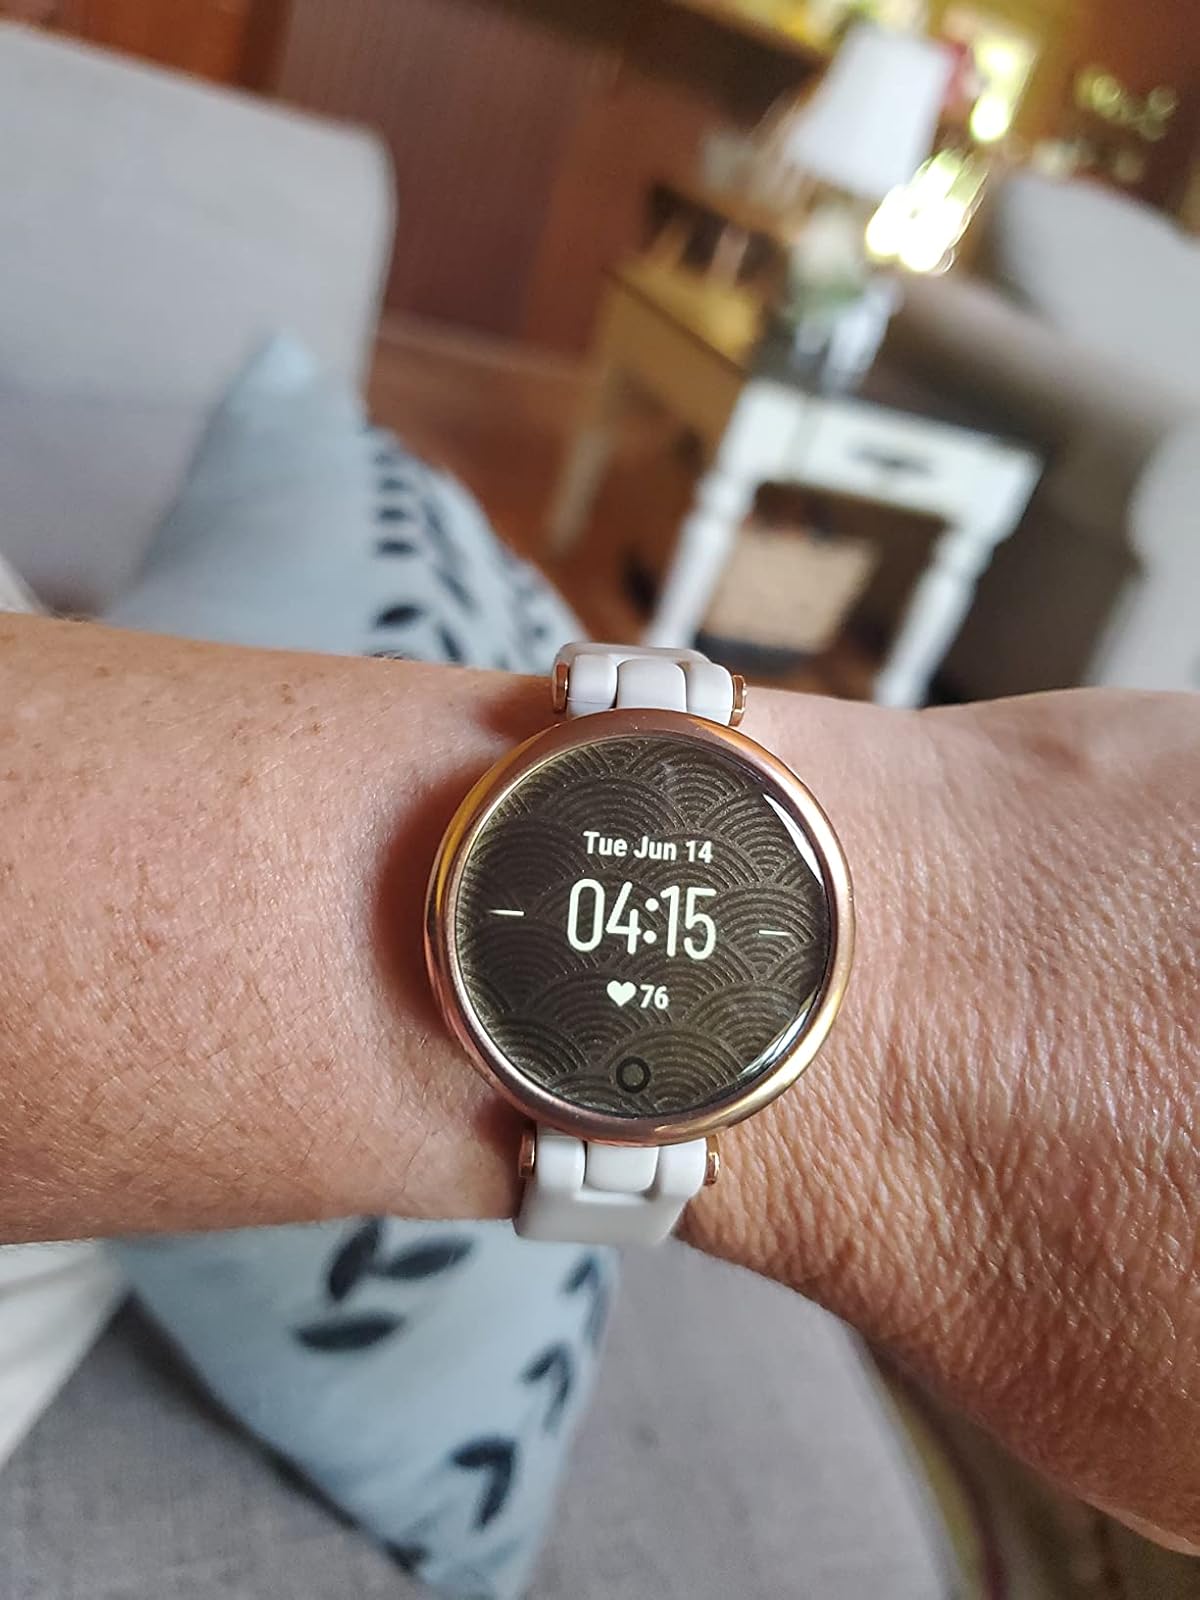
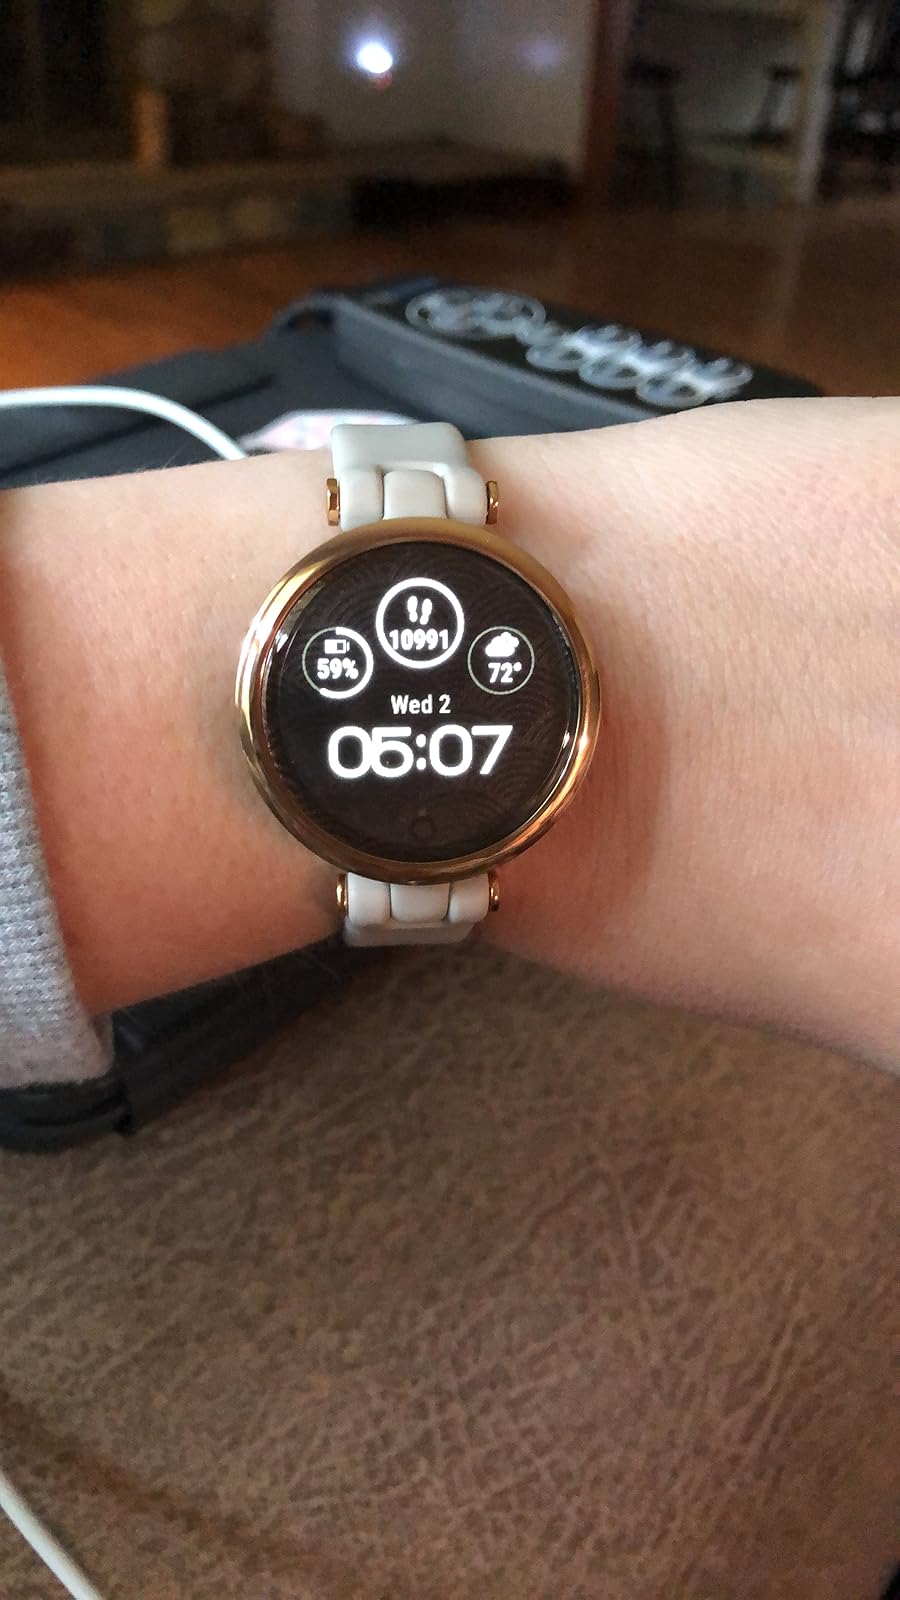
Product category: smartwatch
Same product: yes